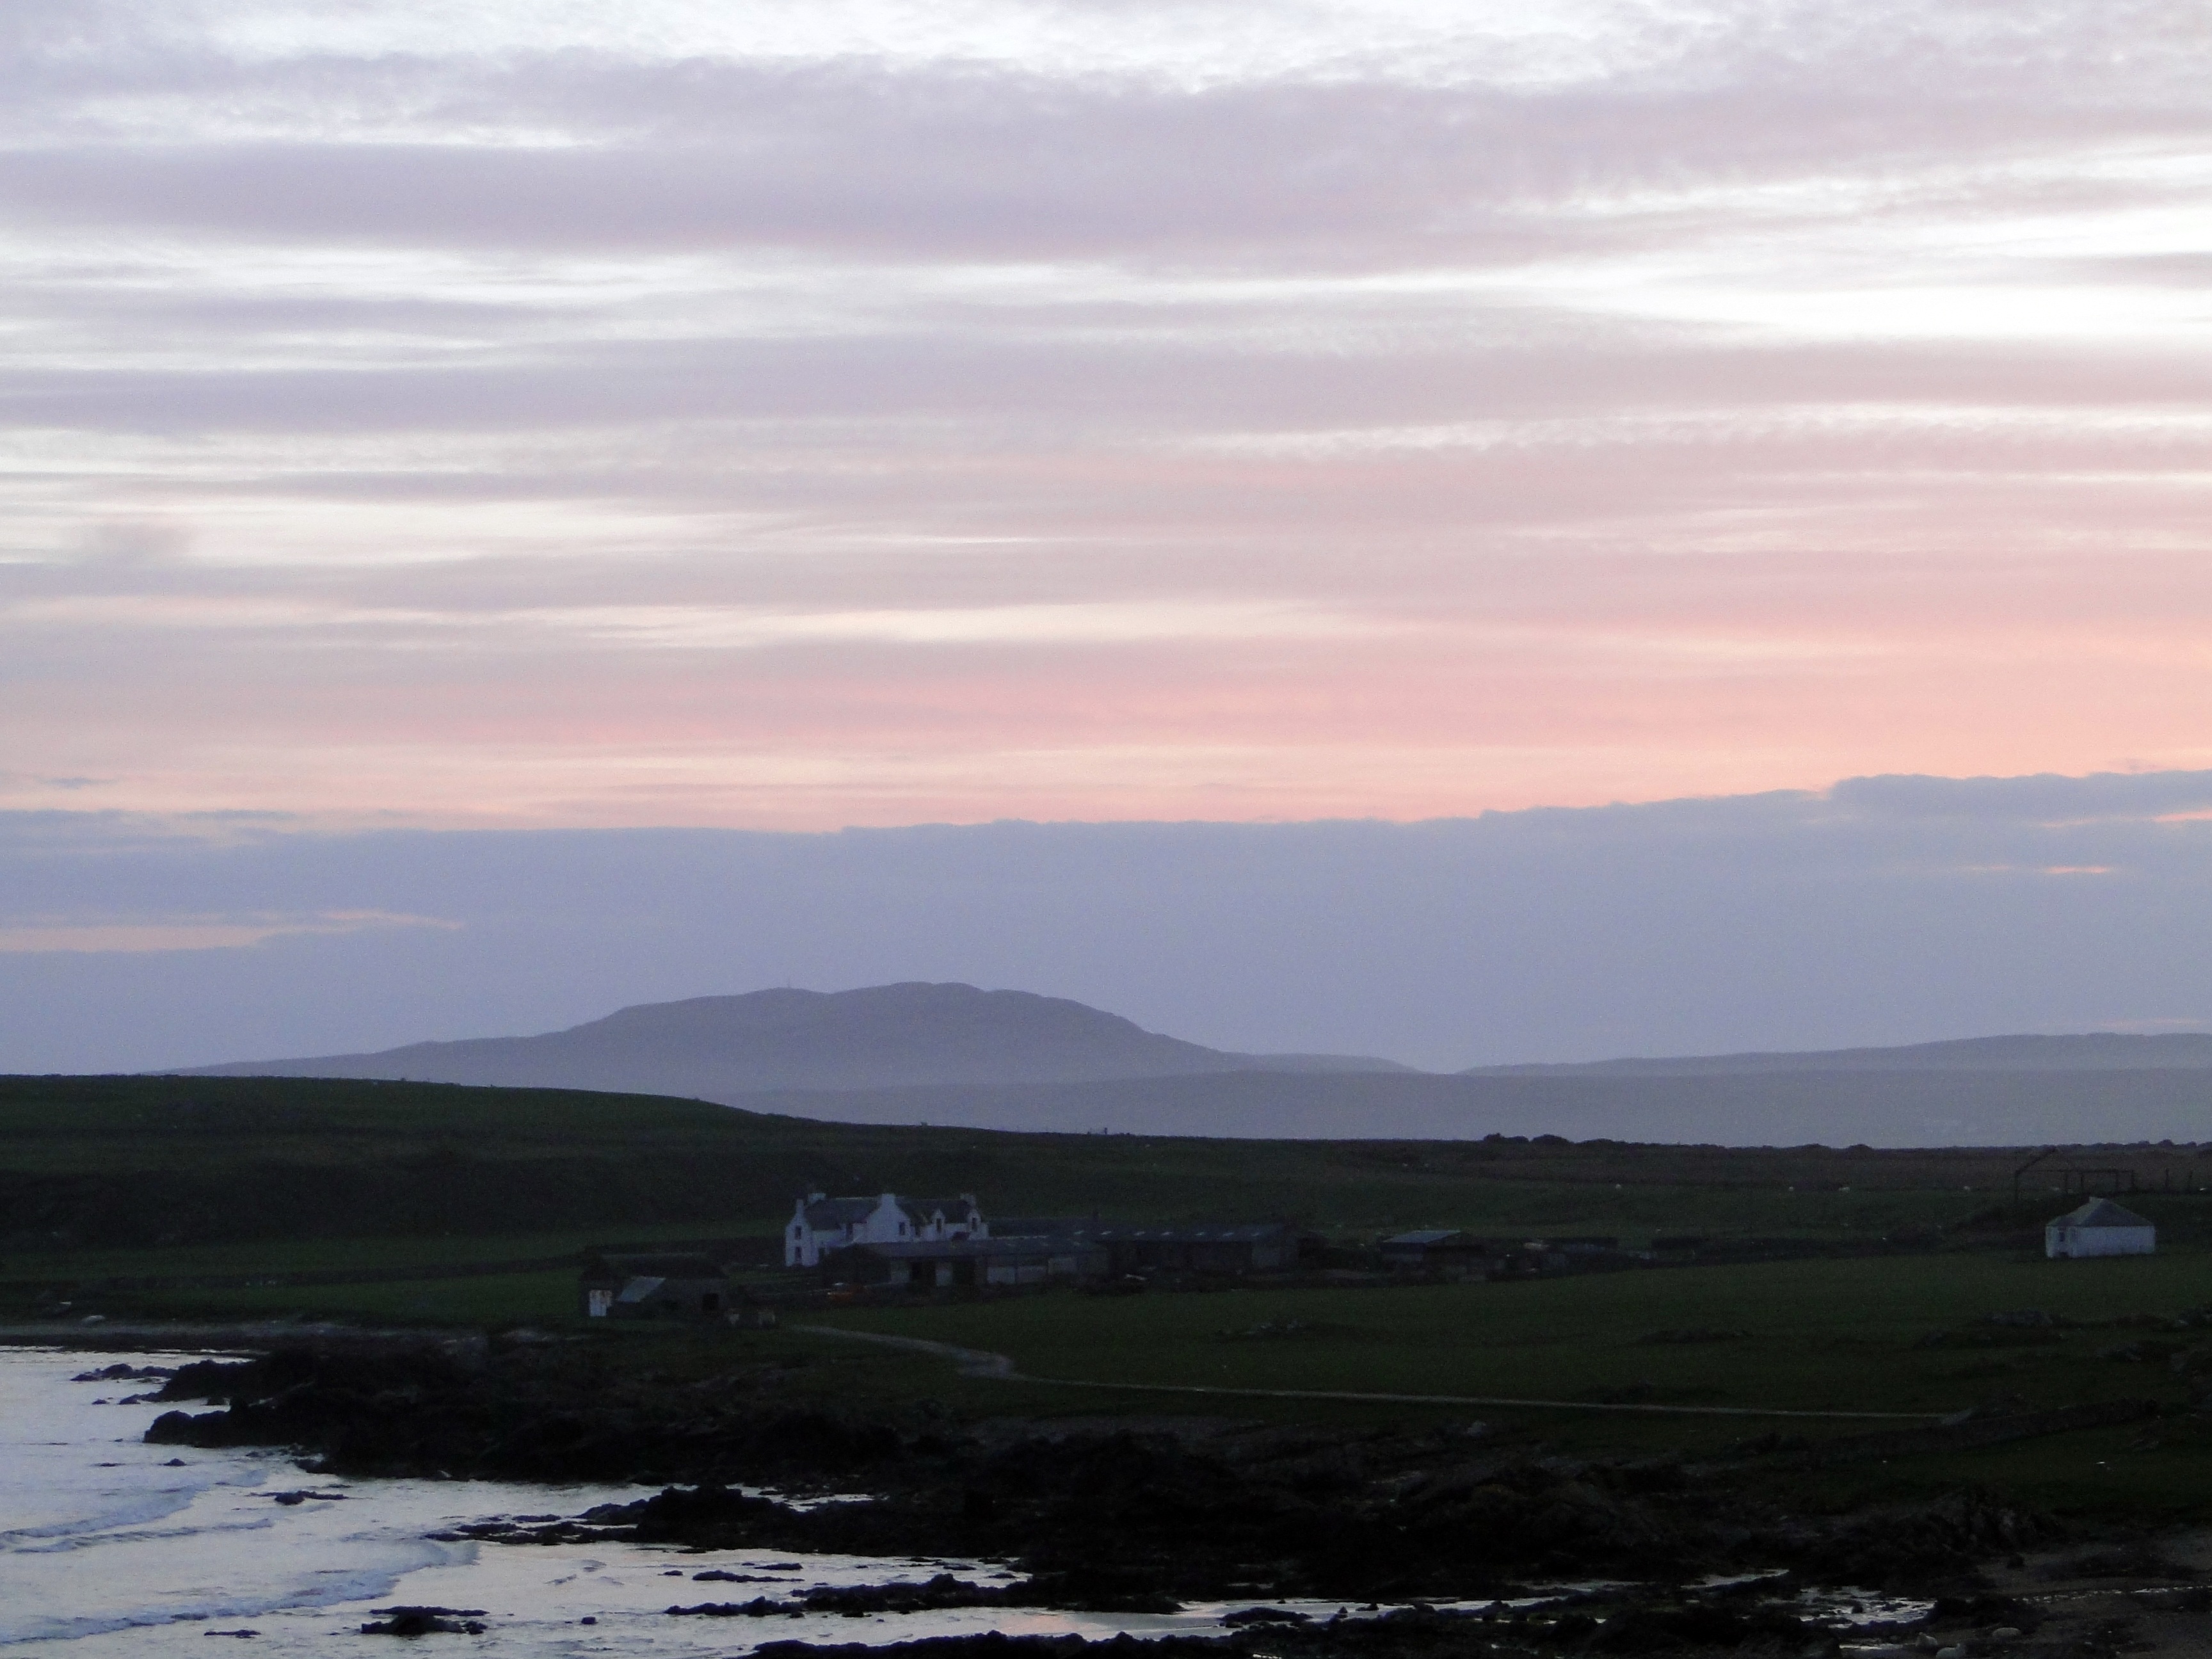
beach, landscape, sea, coast, water, nature, ocean, horizon, marsh, mountain, cloud, sky, sun, sunrise, sunset, morning, hill, shore, lake, dawn, river, dusk, reflection, holiday, bay, romance, romantic, rest, reservoir, lonely, plain, clouds, holidays, loneliness, wetland, plateau, scotland, loch, idyll, abendstimmung, coastal landscape, afterglow, evening sky, landform, sea bay, lonely house, atmospheric phenomenon